Evangeliary

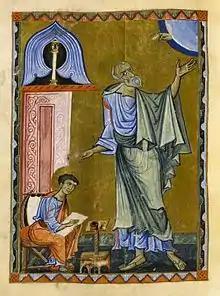
Miniature from the Armenian "Skevra Evangeliary", c. 1198, National Library of Poland

From the beginning the books used in the liturgy, and more particularly the Gospel manuscripts, were highly venerated, and therefore text and cover were often richly ornamented. From an artistic point of view the distinction between Evangeliaria strictly so called and Gospel manuscripts is of little importance and is generally disregarded. It consists merely in the fact that the illuminations of the Evangeliaria occur as a rule at those passages set apart for the greater festivals of the year. The coronation oath-book of Anglo-Saxon kings, which King Athelstan received apparently from his brother-in-law Otto I, and in turn presented to the cathedral church of Canterbury, is ornamented with figures of the Evangelists freely copied from those that adorn the Evangeliarium of Charlemagne preserved at Vienna. Gospels in rolls are known only from seeing them in miniatures, especially as emblems of the Four Evangelists, until well into the Middle Ages.